Yehudi lights

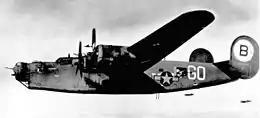
"Yehudi lights" were tested in B-24 Liberators from 1943.

The DTS, and through him the NDRC, were informed, in line with the Canadian findings, that even a white aircraft would normally appear dark against the sky. They were further told that while "floodlighting" the aircraft (in the manner of diffused lighting camouflage for ships) could in theory make it bright enough to match its background, that would require an impossibly large amount of electrical power: but a less power-hungry option was available, namely to use forward-facing lights, and to require the aircraft to fly within 3 degrees of the line directly towards the submarine, so that only its counter-illuminated front would face the enemy.